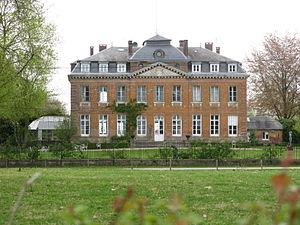
Château de Bois-Guilbert (commune de Buchy, 76750)
Bois-Guilbert est une commune française située dans le département de la Seine-Maritime en région Normandie.